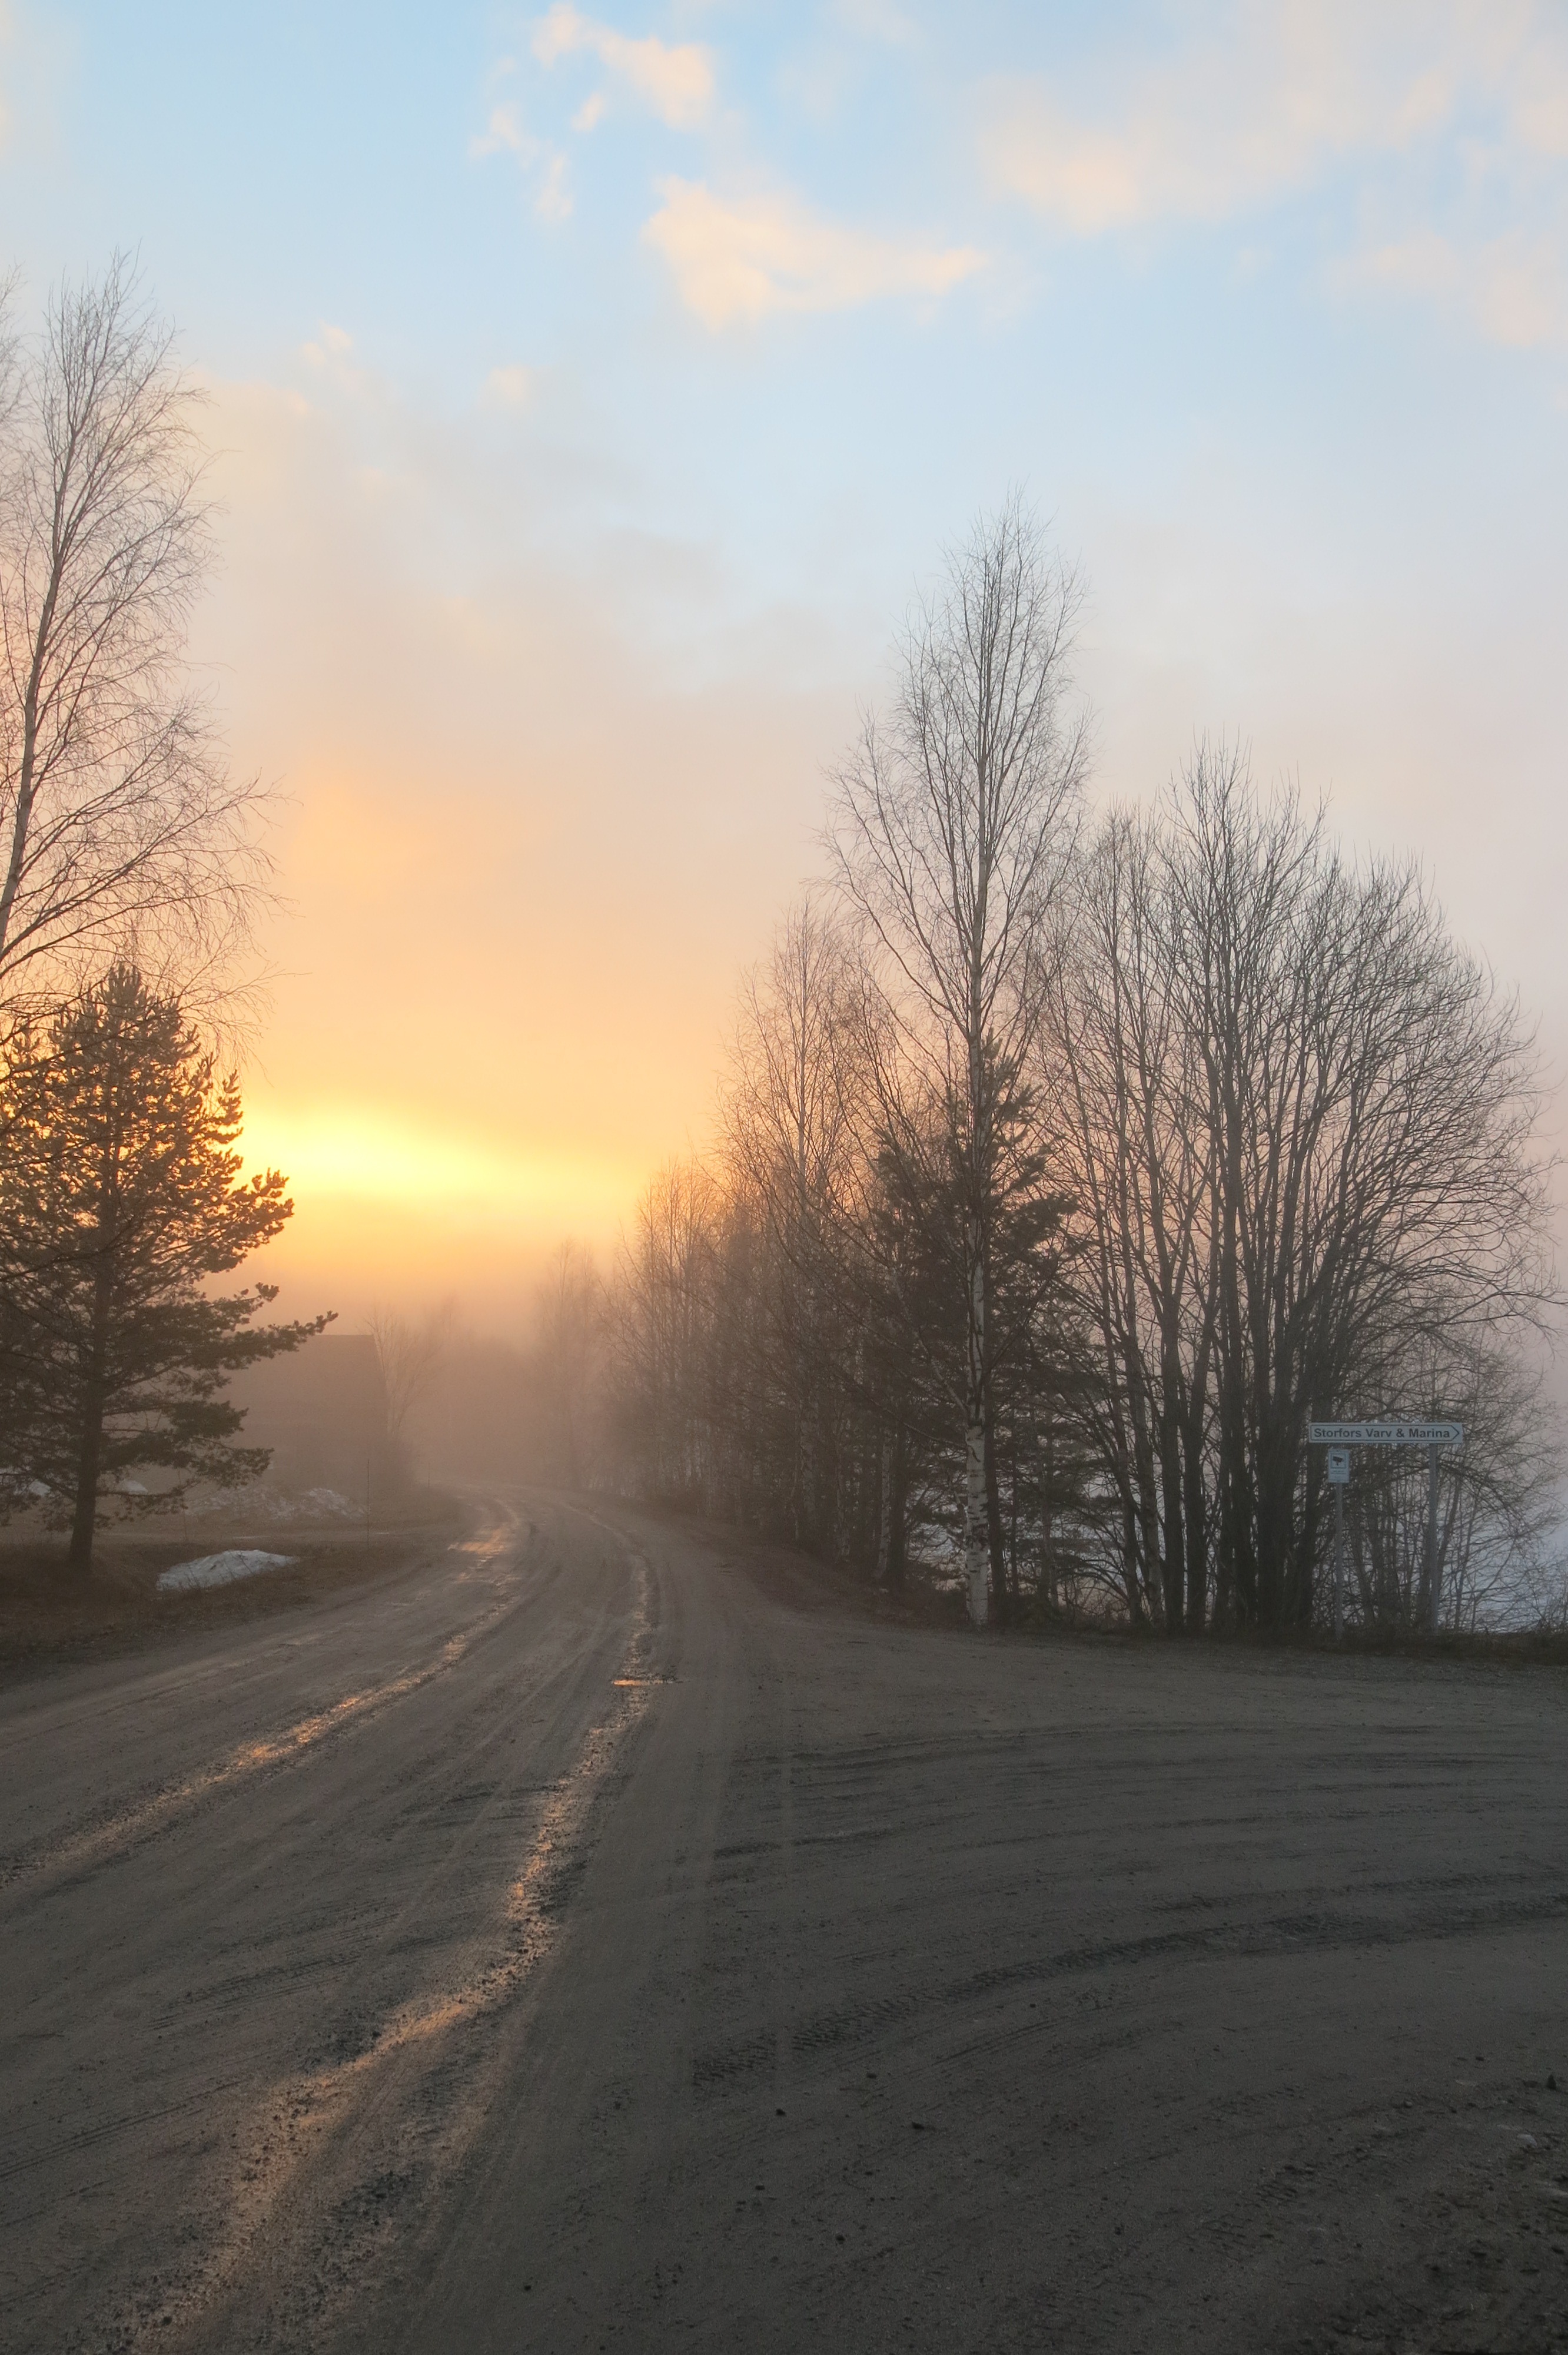
landscape, tree, nature, snow, winter, cloud, sky, sun, fog, sunrise, sunset, road, mist, field, sunlight, morning, frost, dawn, dusk, evening, autumn, weather, season, crossroads, freezing, rural area, atmospheric phenomenon, woody plant